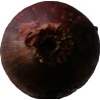
Label: red_onion